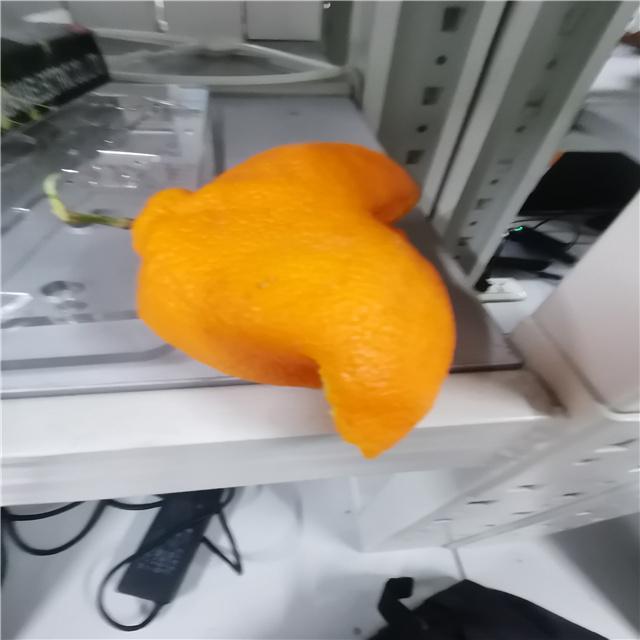
Label: peels